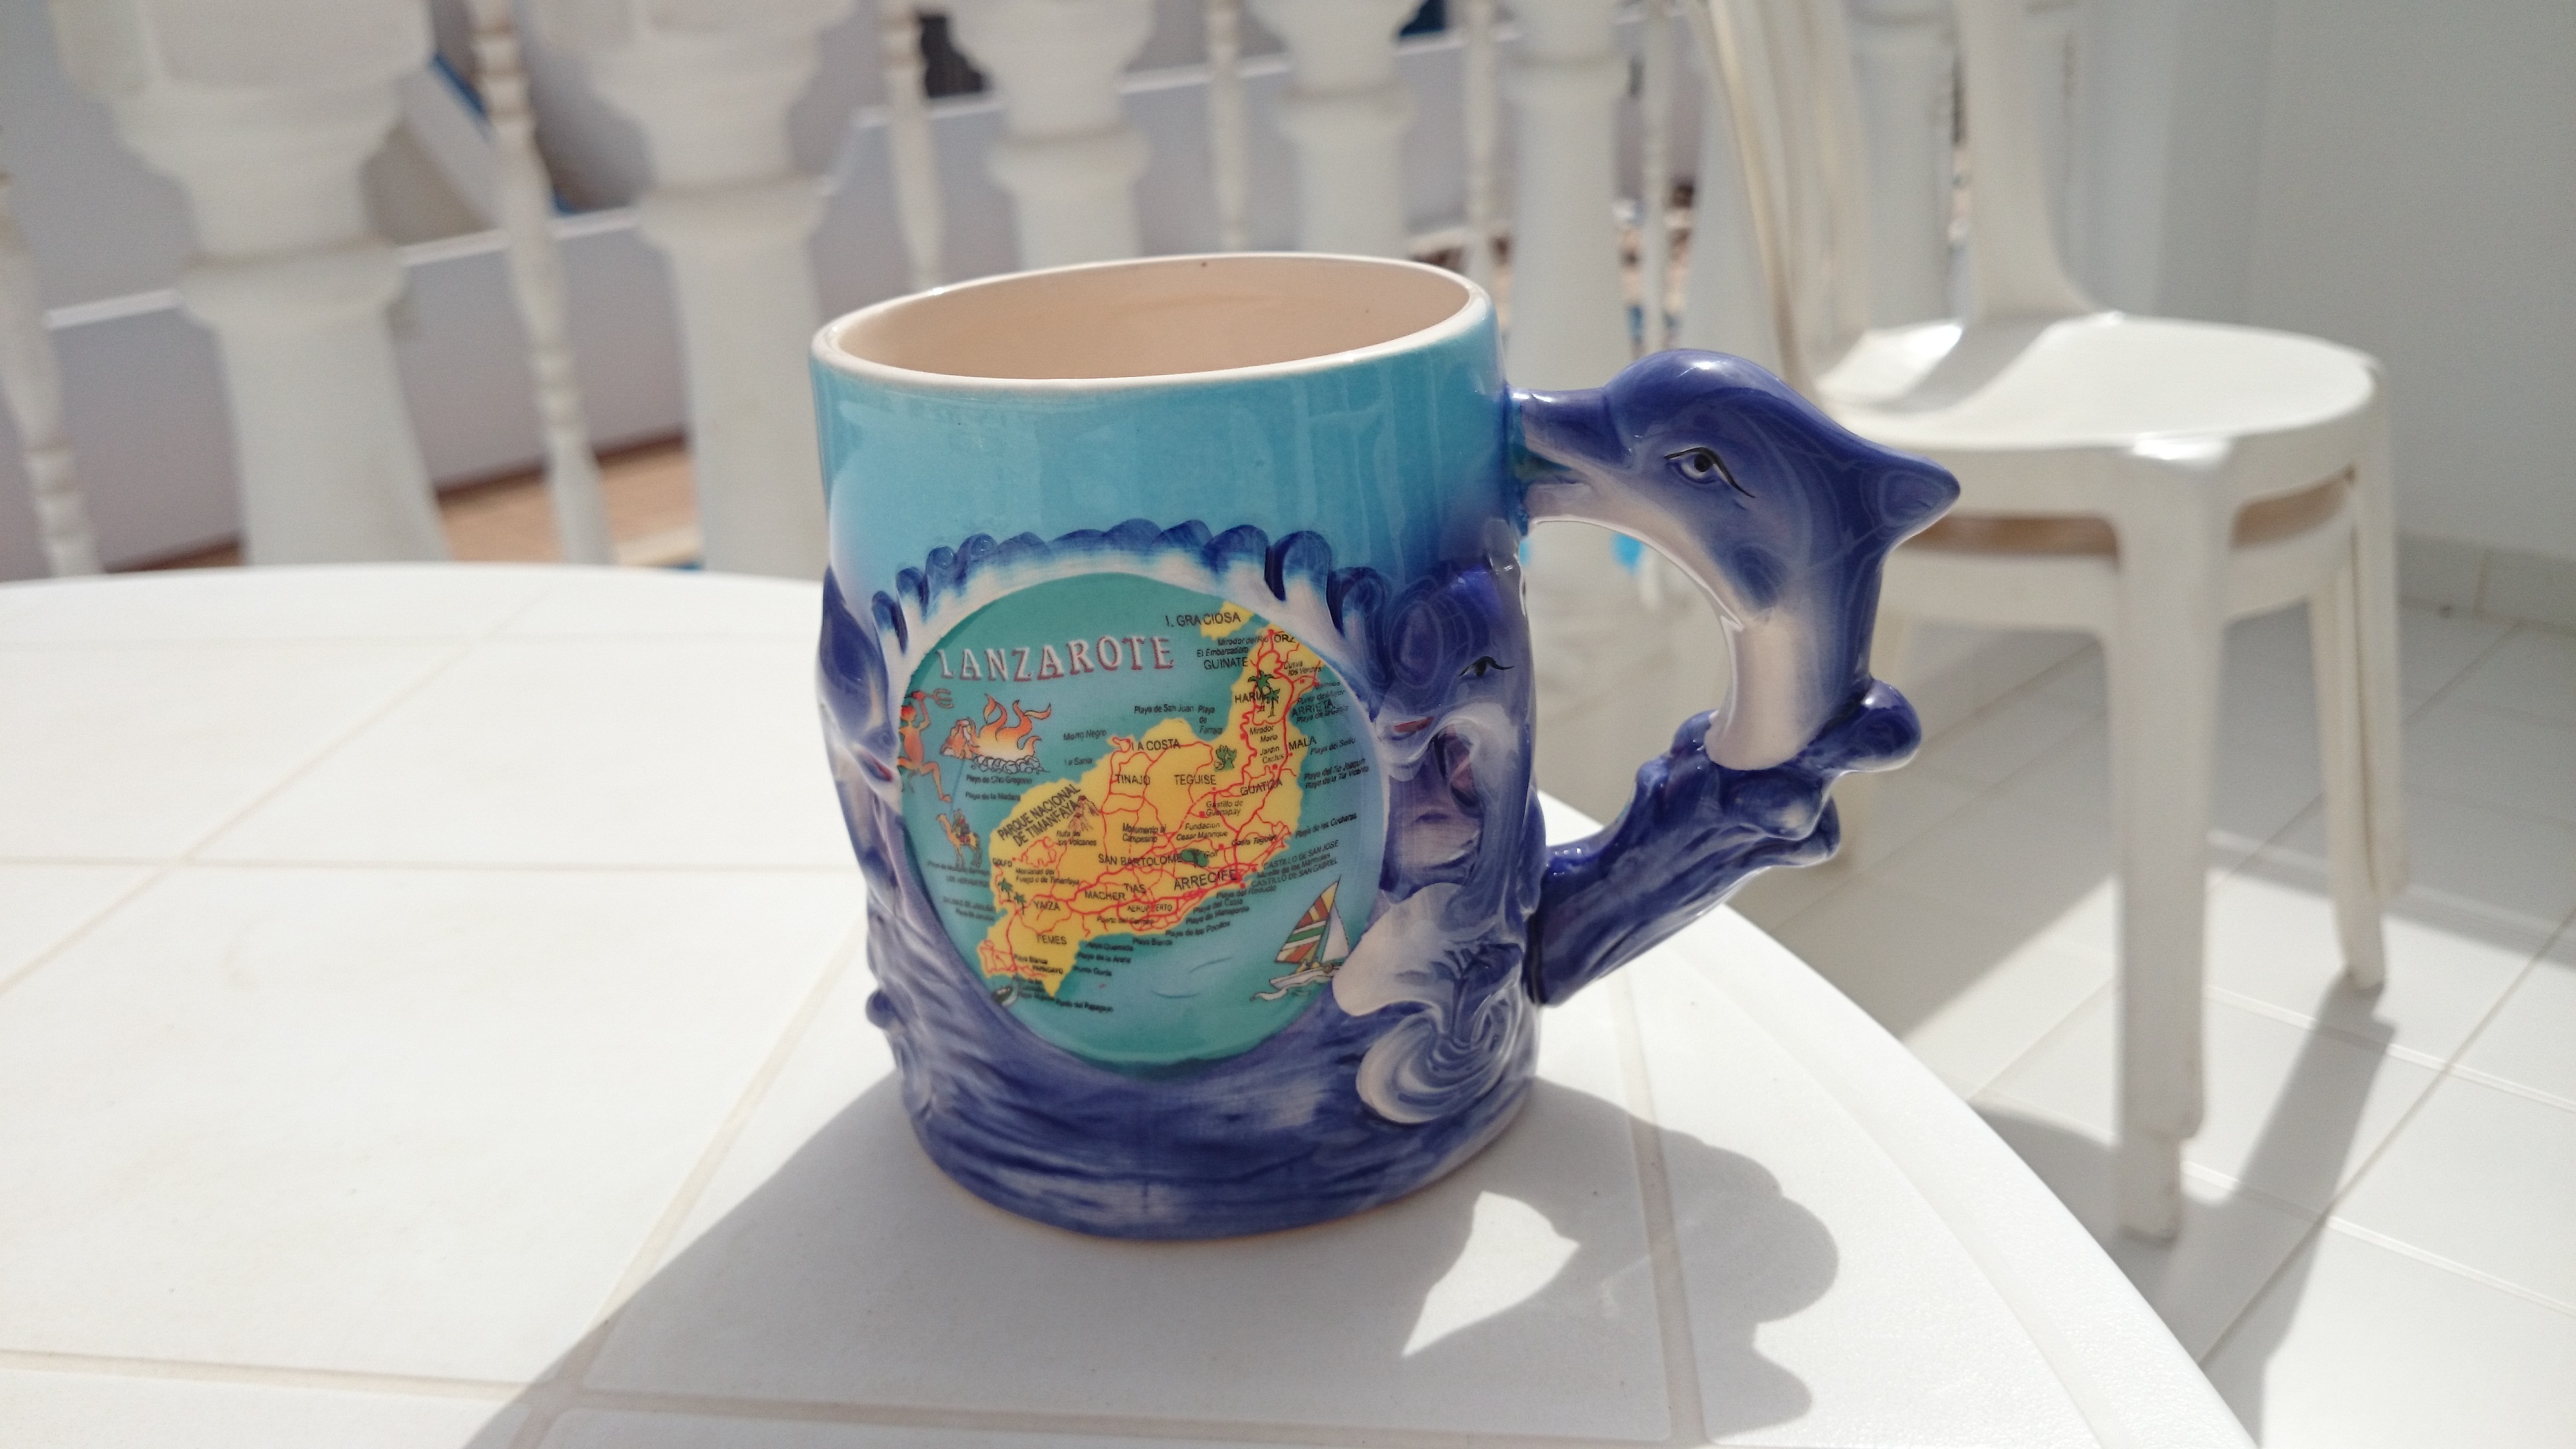
glass, cup, ceramic, blue, mug, material, art, porcelain, souvenir, lanzarote, koalemos, cermamics